Cyril Smith (pianist)

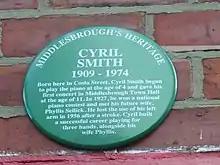
plaque

Cyril Smith's autobiography written in the form of a memoir, is entitled "Duet for Three Hands" (Angus & Robertson, 1958). One of the chapters was written by his wife Phyllis Sellick.